Eurotas

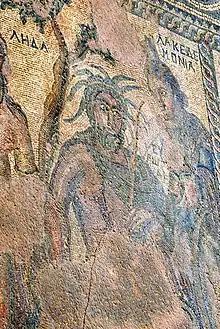

Eurotas was the son of King Myles of Laconia and grandson of Lelex, eponymous ancestor of the Leleges. The "Bibliotheca" gave a slight variant of the mythological generation of Eurotas, who was described as the son of Lelex, born from the ground, by his wife Cleocharia. In some accounts, his mother was called Taygete instead. Eurotas had no male heir but he did have two daughters Sparta and Tiasa by Clete.